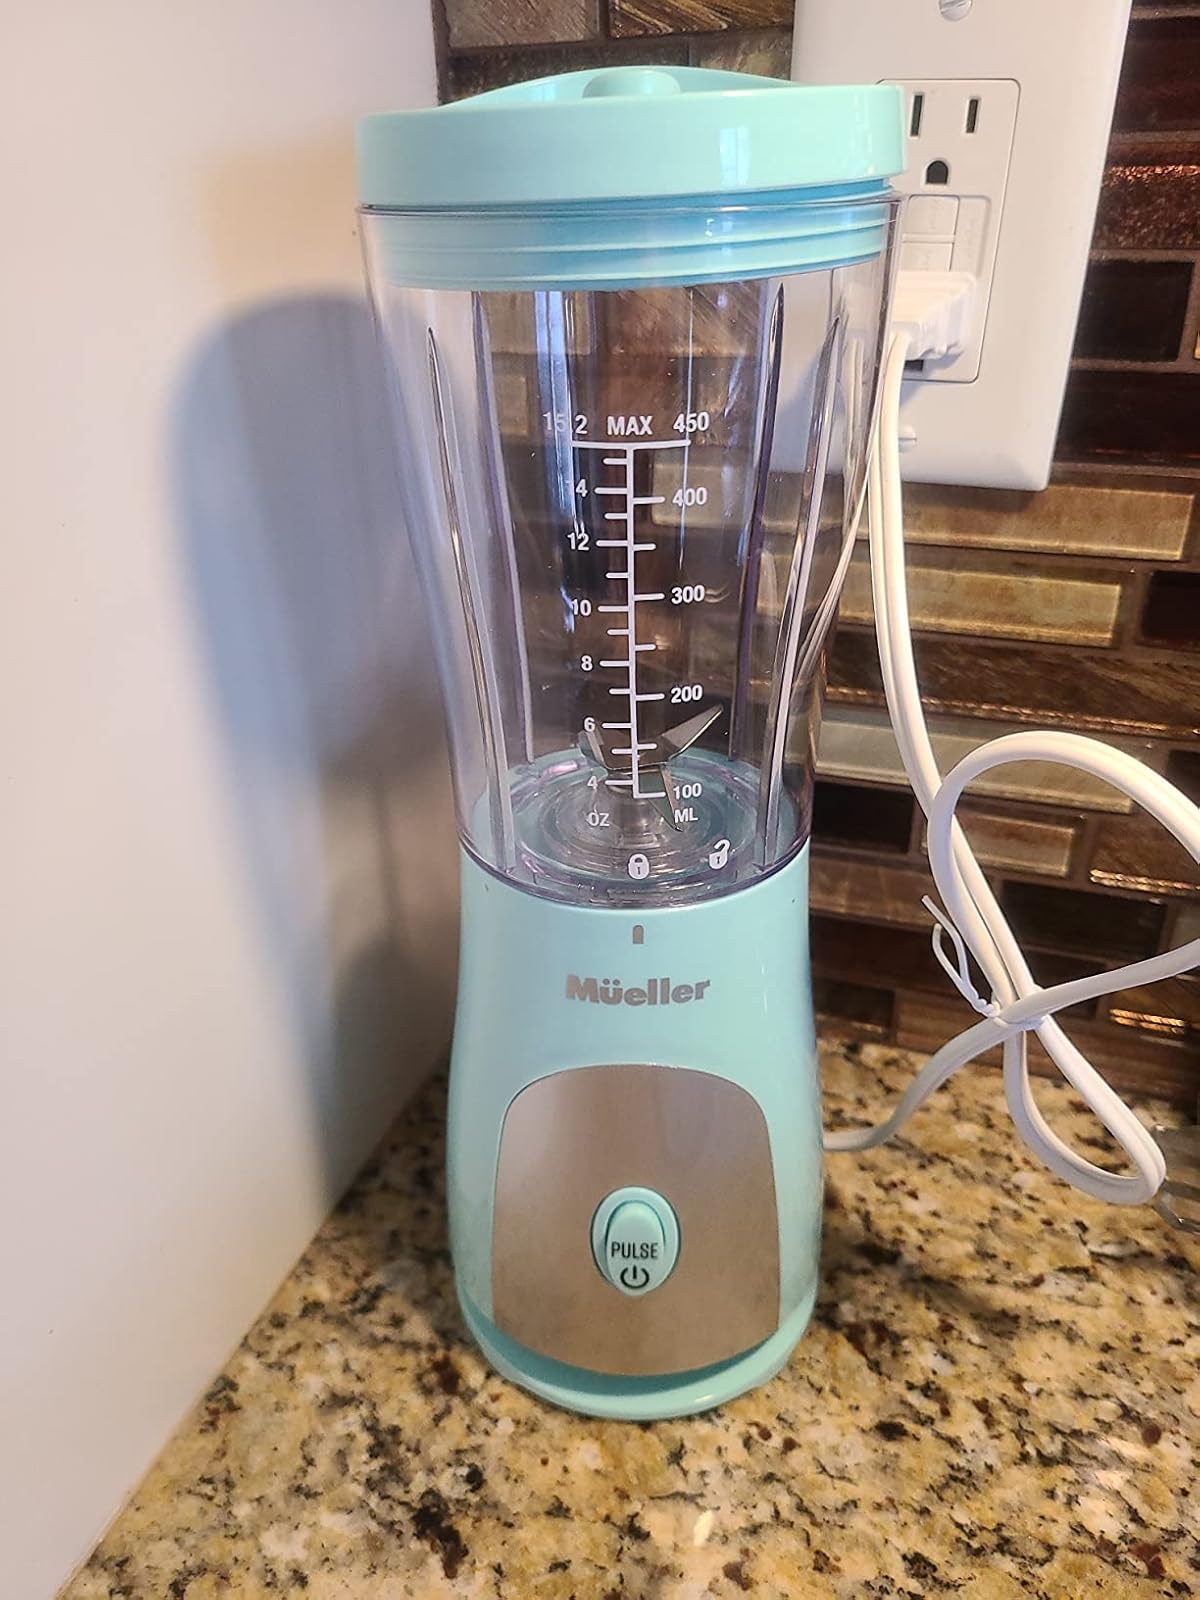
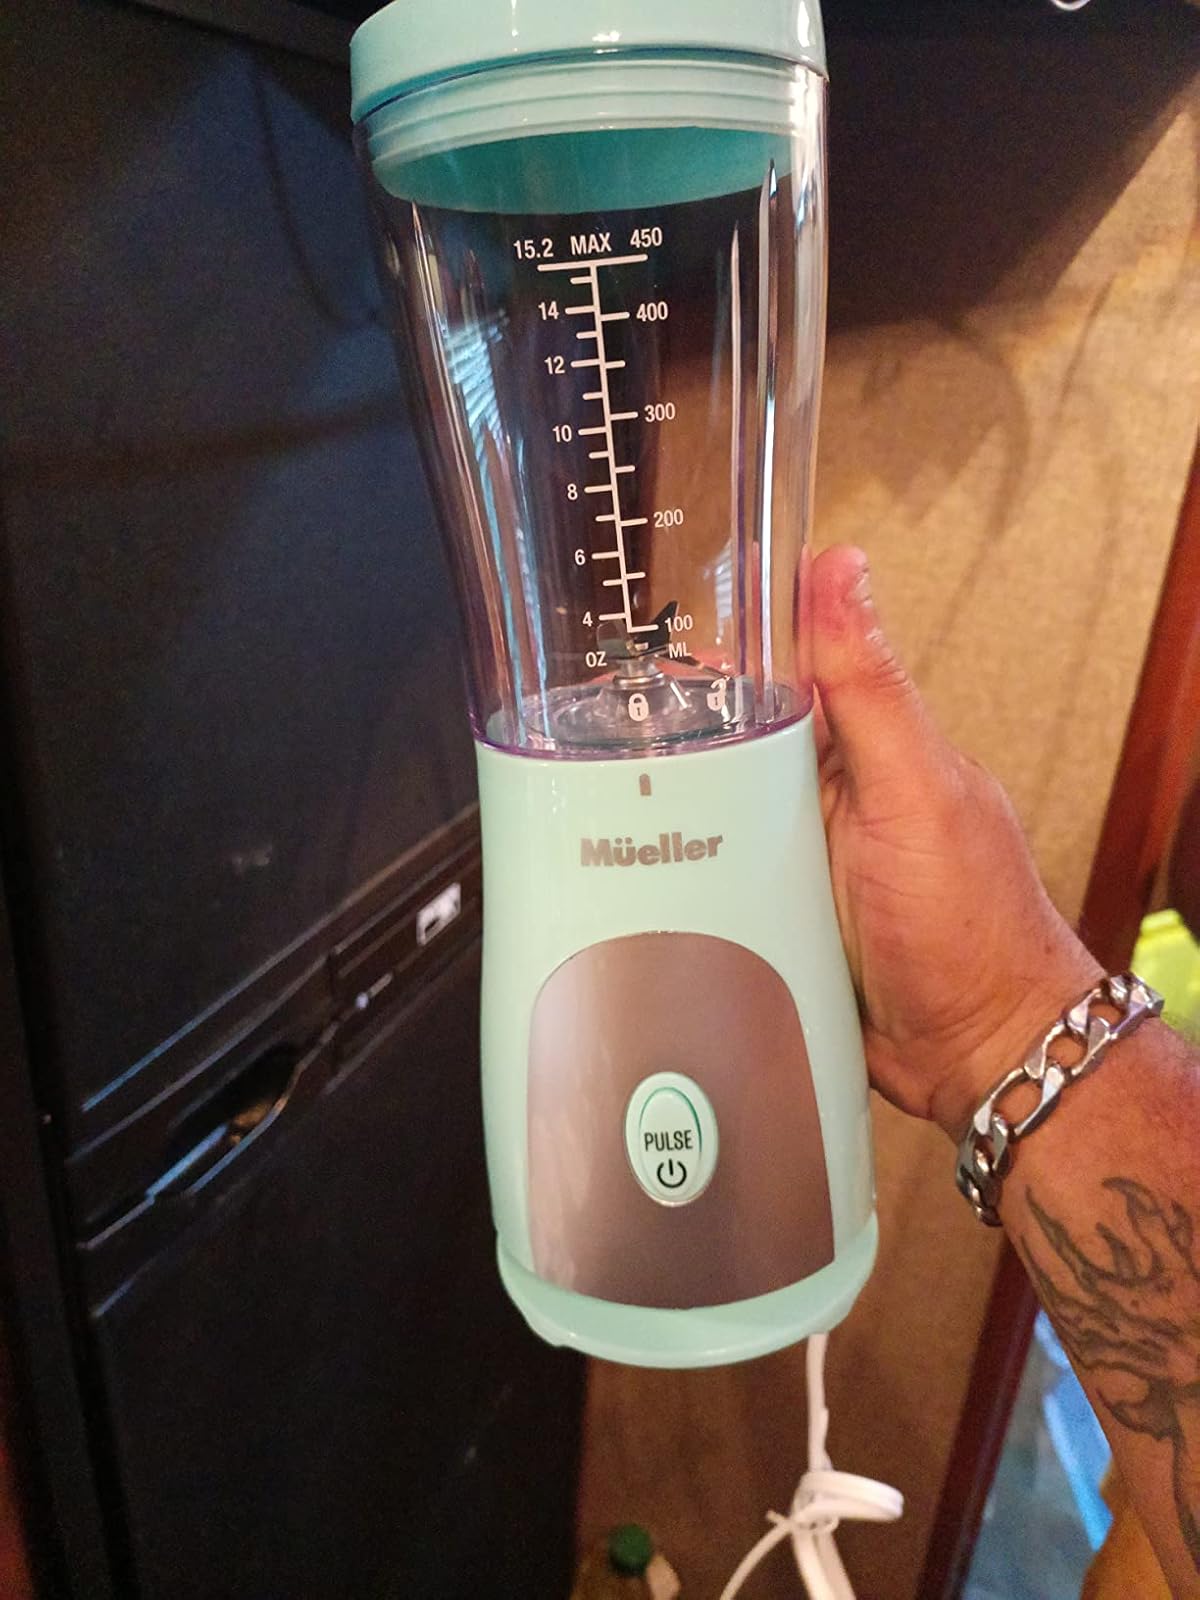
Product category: items_blender
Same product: yes